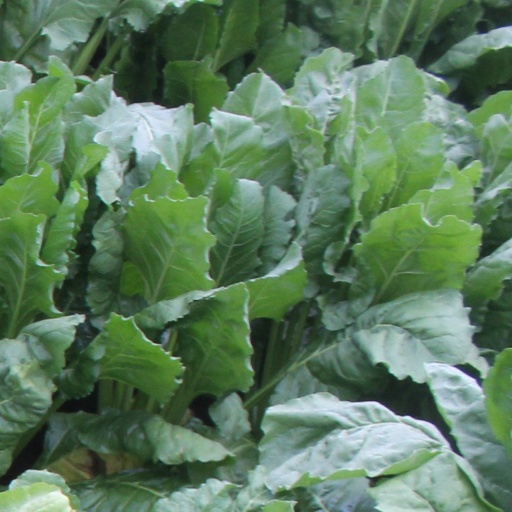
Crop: sugar beet